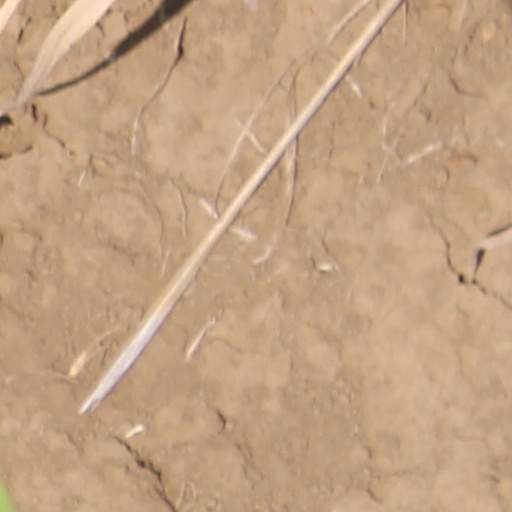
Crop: wheat